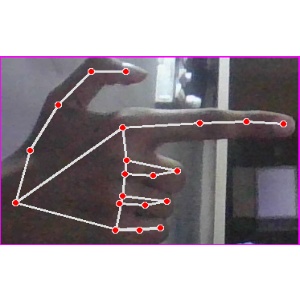
अक्षर: ब